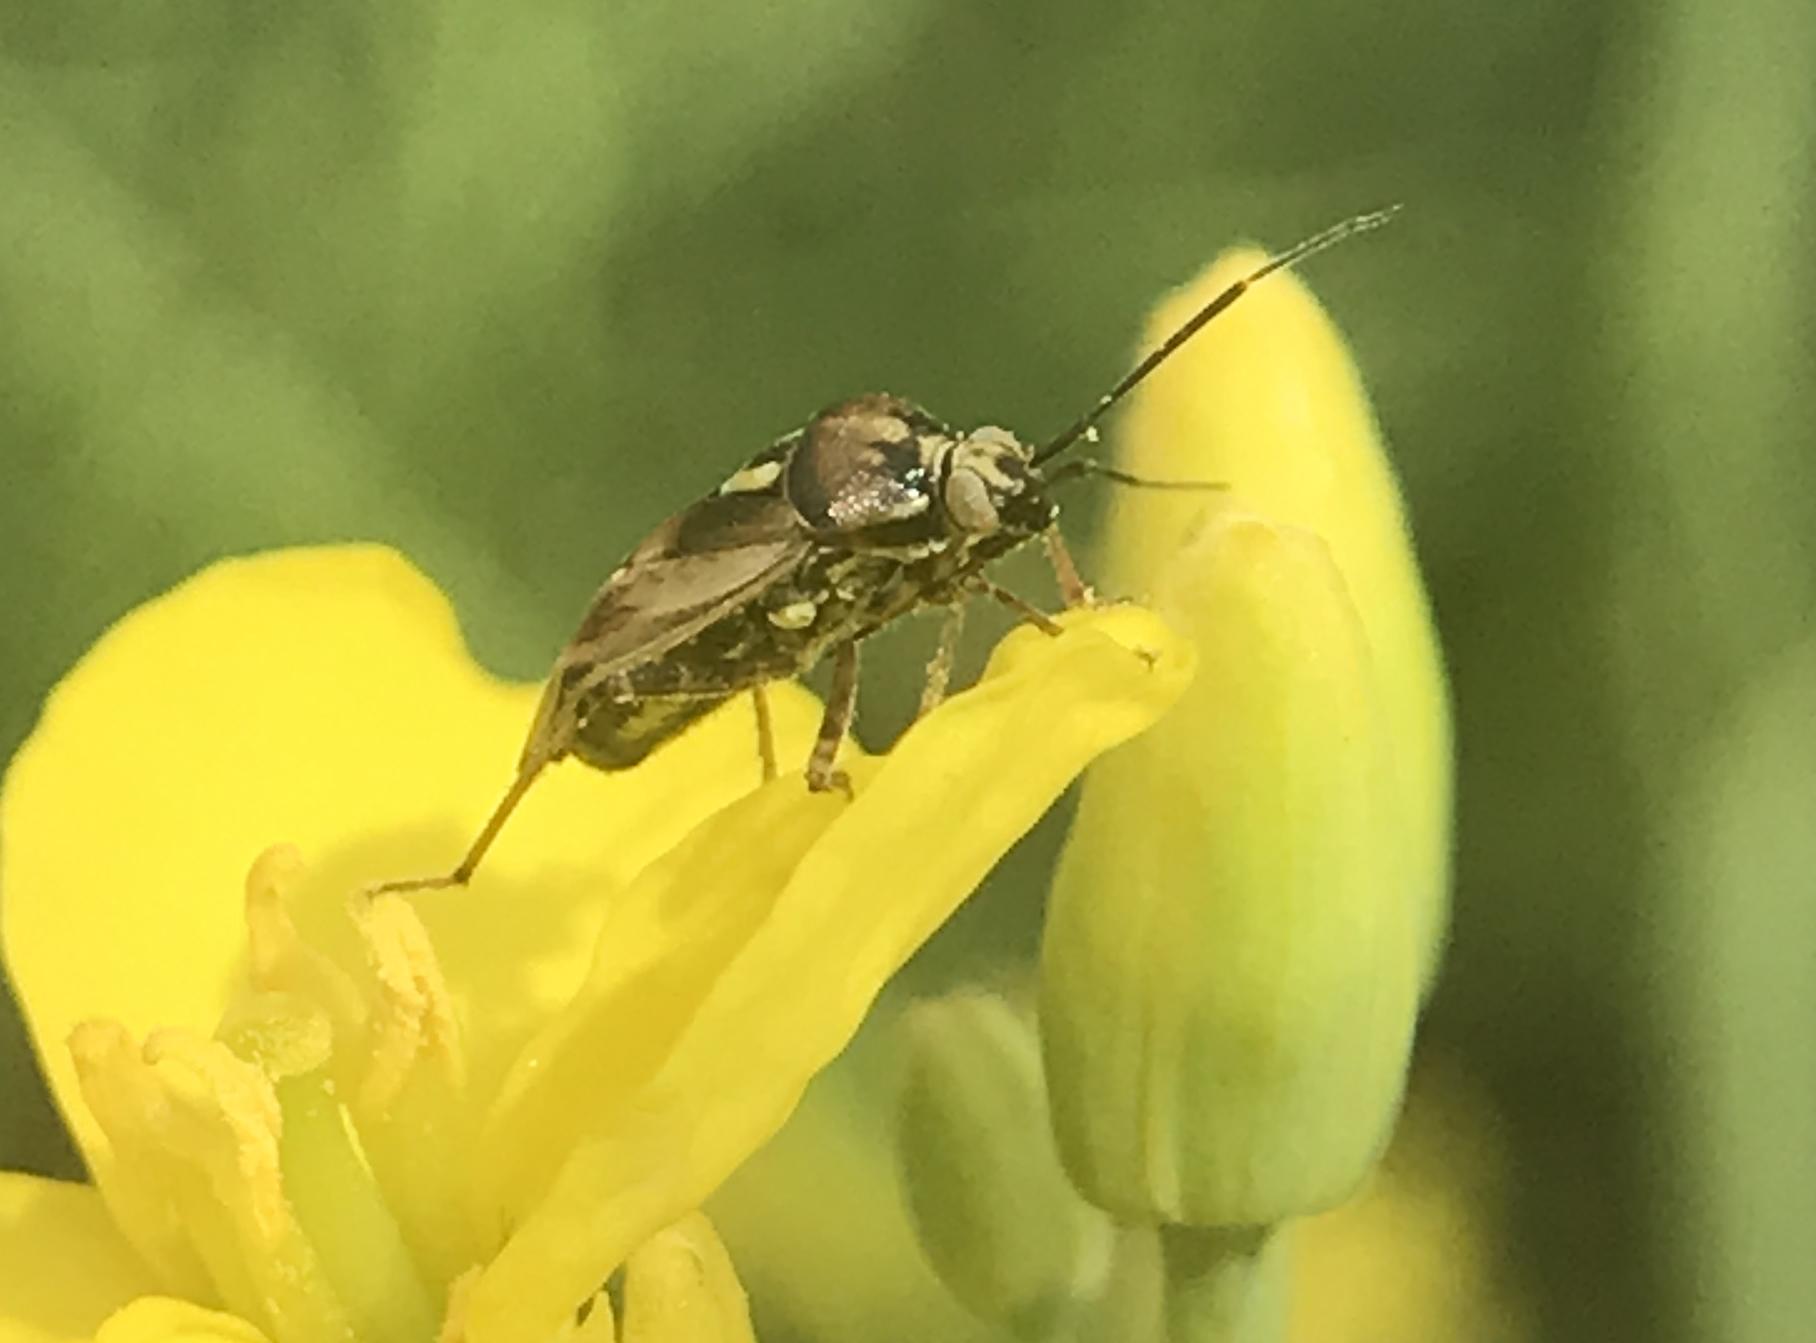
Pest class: lygus_bug